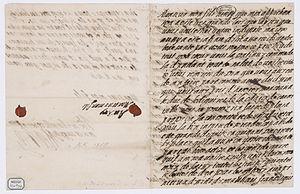
Lettre autographe de Marie de Médicis, écrite à Pougues le 23 juillet 1622 et adressée à Louis XIII, faisant allusion à la conversion au catholicisme du duc de Lesdiguières et sollicitant pour celui-ci la charge de connétable, première et dernière pages.
Marie de Médicis, née le 26 avril 1575 à Florence et morte le 3 juillet 1642 à Cologne, est une reine de France et de Navarre de 1600 à 1610 par son mariage avec Henri IV. Veuve en 1610, elle assure la régence au nom de son fils, Louis XIII, jusqu'au 28 septembre 1614. Elle devient chef du Conseil du roi à la suite du lit de justice du 2 octobre 1614, et ce jusqu'en 1617, date de la prise de pouvoir de son fils.
François de Bonne, né le 1ᵉʳ avril 1543 à Saint-Bonnet-en-Champsaur et mort le 28 septembre 1626 à Valence, est un militaire français.
Le connétable de France était le responsable des écuries royales, puis de l'administration et de la conduite des armées.